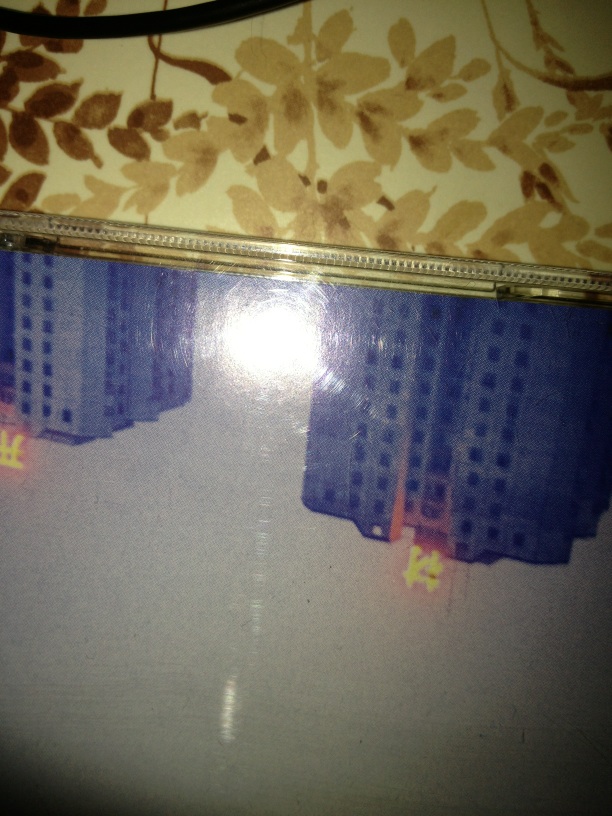Question: What is this CD?
Answer: unanswerable